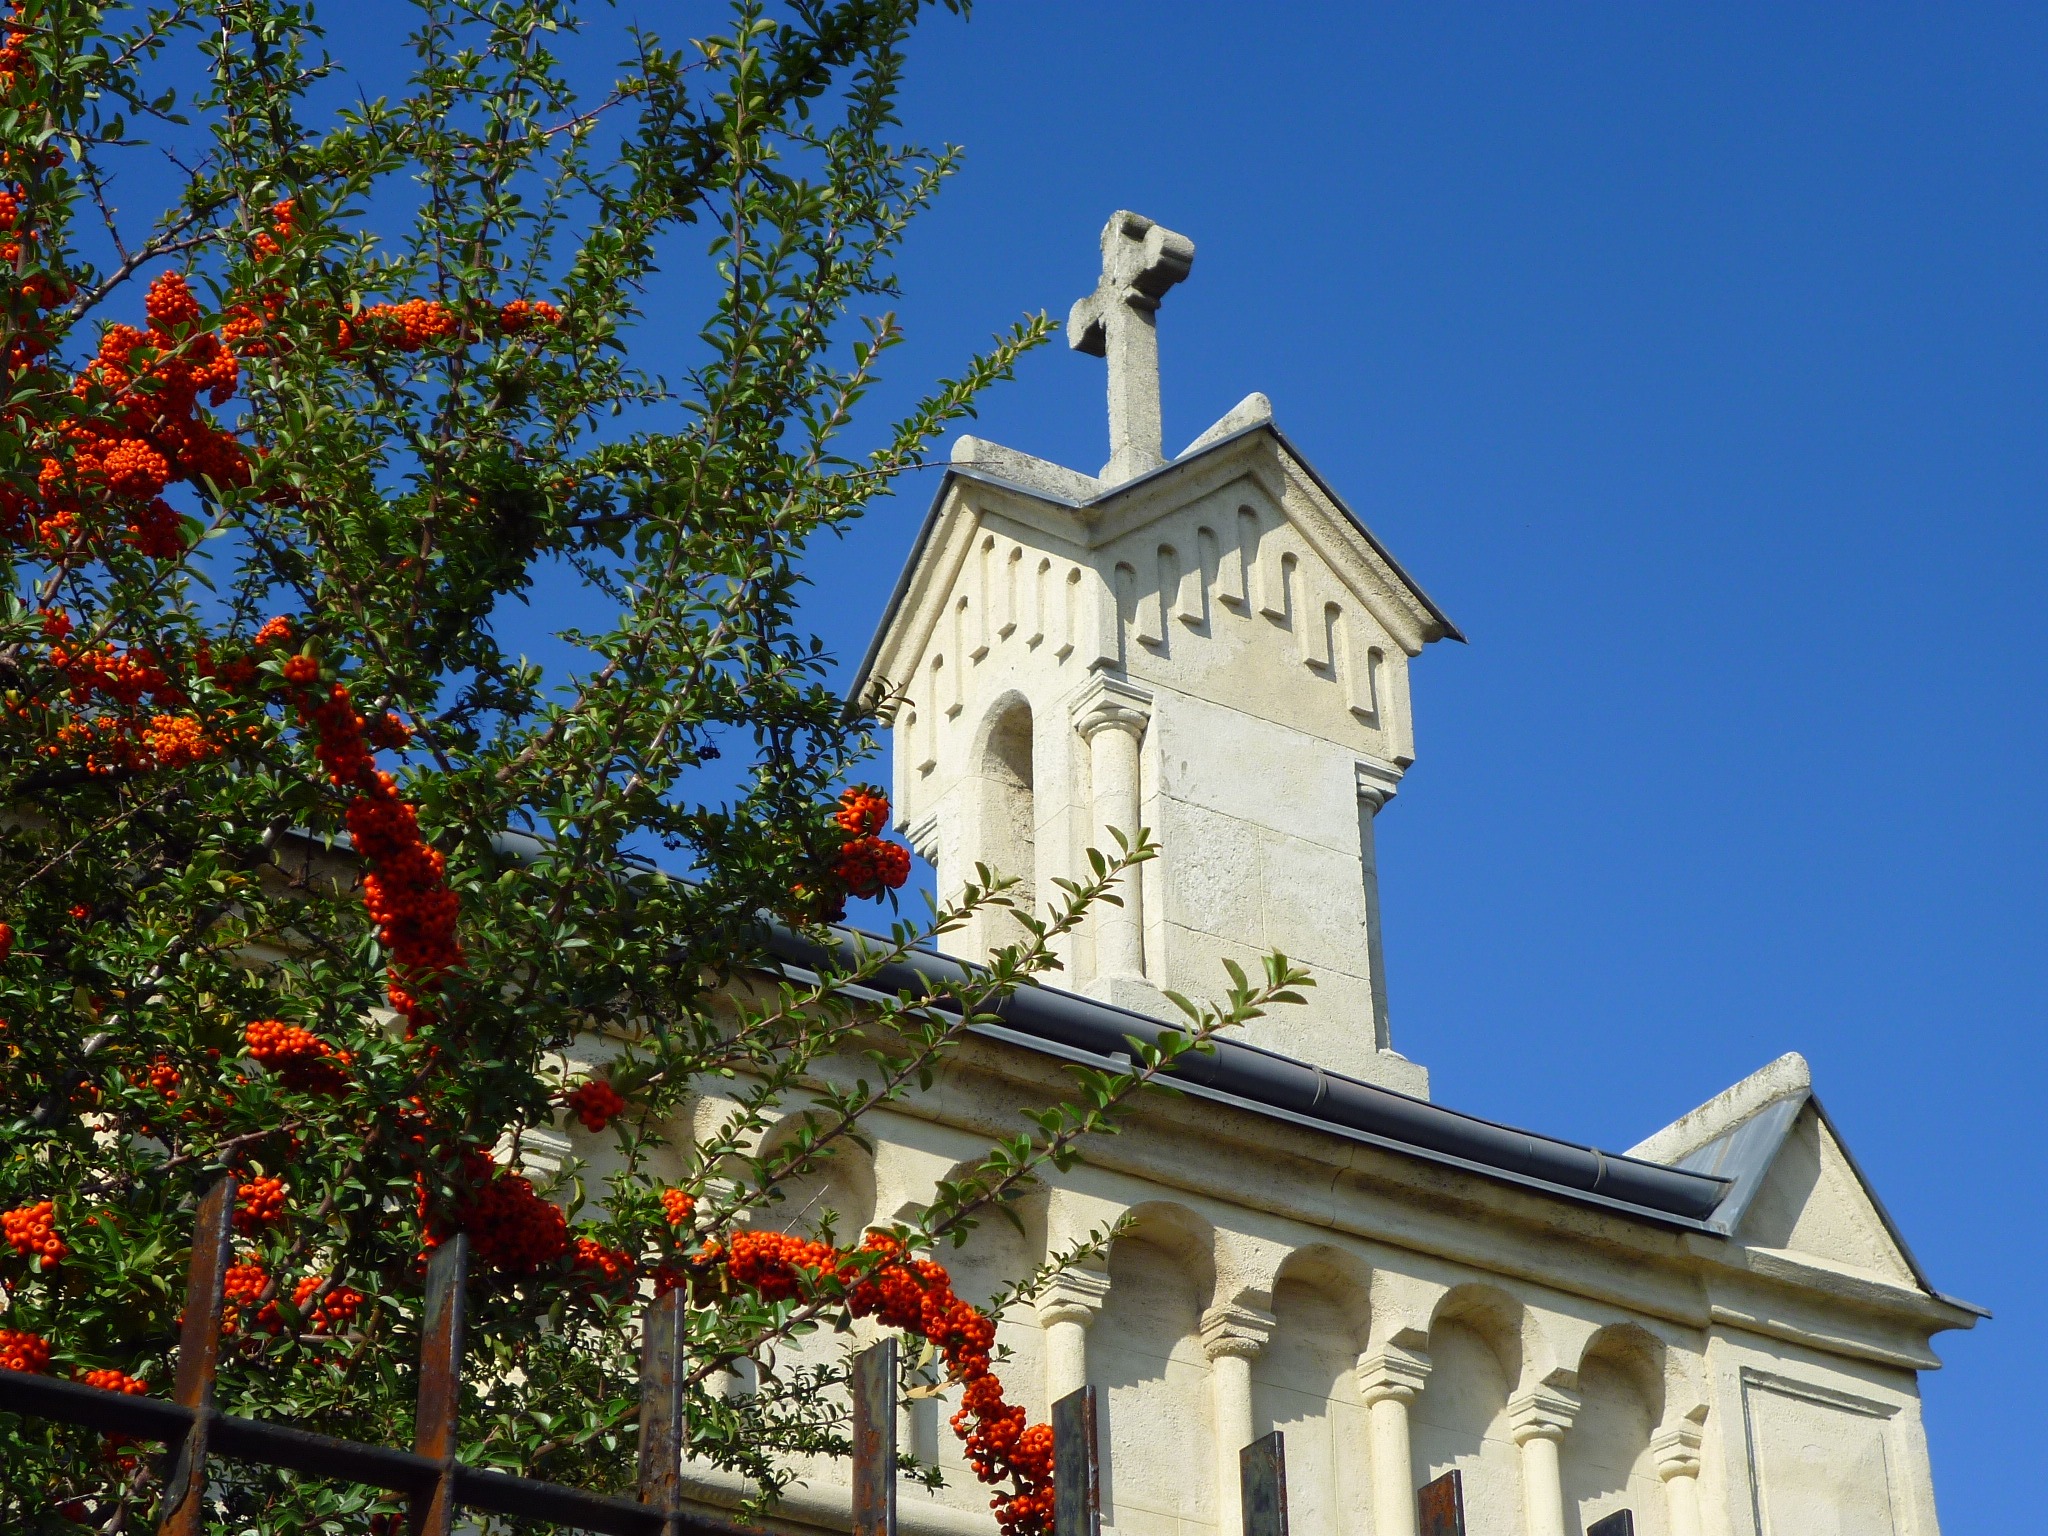
white, town, building, tower, landmark, church, chapel, cross, place of worship, bell tower, steeple, monastery, shrine